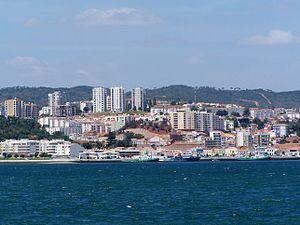
Setúbal est une ville portuaire du Portugal, située dans le district de Setúbal et la péninsule de Setúbal, à moins de 40 km du sud de Lisbonne.
Le Portugal, en forme longue la République portugaise, en portugais : República Portuguesa, est un pays d'Europe du Sud, membre de l'Union européenne, situé dans l'Ouest de la péninsule Ibérique. Délimité au nord et à l'est par l'Espagne puis au sud et à l'ouest par l'océan Atlantique, il est le pays le plus occidental de l'Europe continentale. Il comprend également les archipels des Açores et de Madère, deux régions autonomes situées dans le nord de l'océan Atlantique, pour une superficie totale de 92 090 km². Membre fondateur de l'OTAN, le Portugal est étroitement lié politiquement et militairement avec l'ensemble des autres pays occidentaux. Il est également membre de l’OCDE, de l'ONU, du conseil de l'Europe et de l’espace Schengen et est l'un des pays fondateurs de la zone euro. Le Portugal entretient en outre d'importantes relations avec l'Espagne et la France, l'Allemagne, le Royaume-Uni et l'Italie, qui sont ses cinq plus importants partenaires commerciaux.